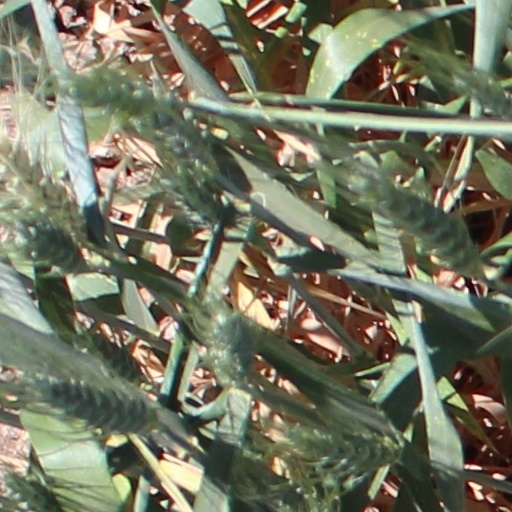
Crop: wheat